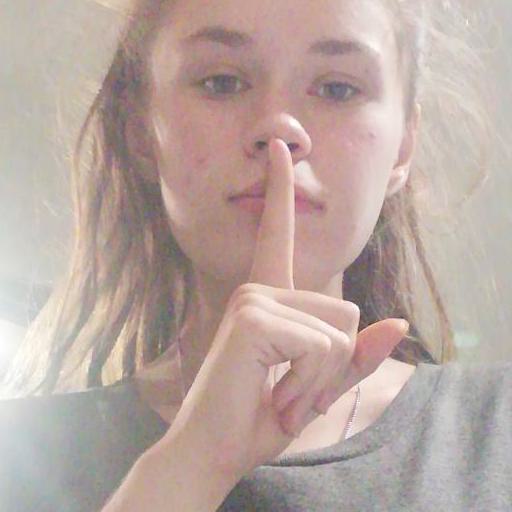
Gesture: mute